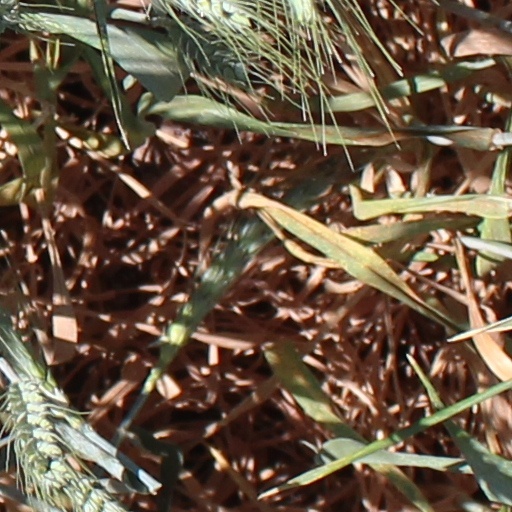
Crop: wheat